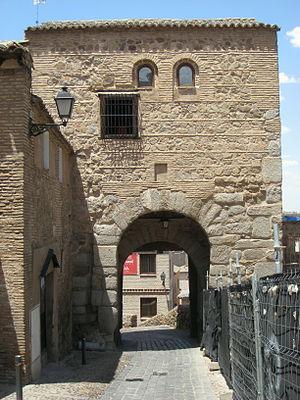
La mosquée Bab al-Mardum est une ancienne mosquée de la ville de Tolède, transformée en l'église Cristo de la Luz, aujourd'hui désacralisée et reconvertie en un musée, la mezquita Cristo de la Luz.
La porte Bab al-Mardum, ou puerta de Valmardón, est une porte de la ville de Tolède, en Espagne. Elle a été construite au Xᵉ siècle et est l'une des plus anciennes portes de la ville.